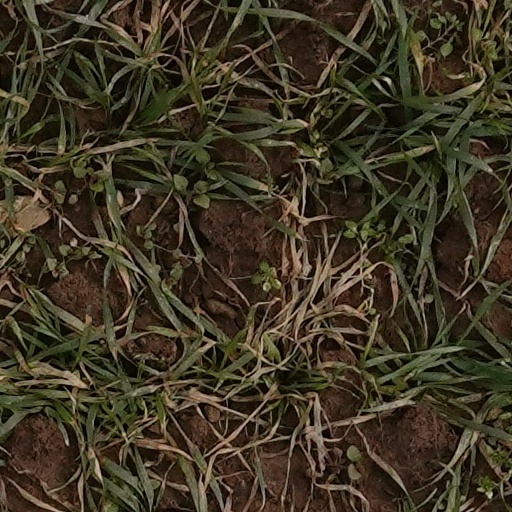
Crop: wheat